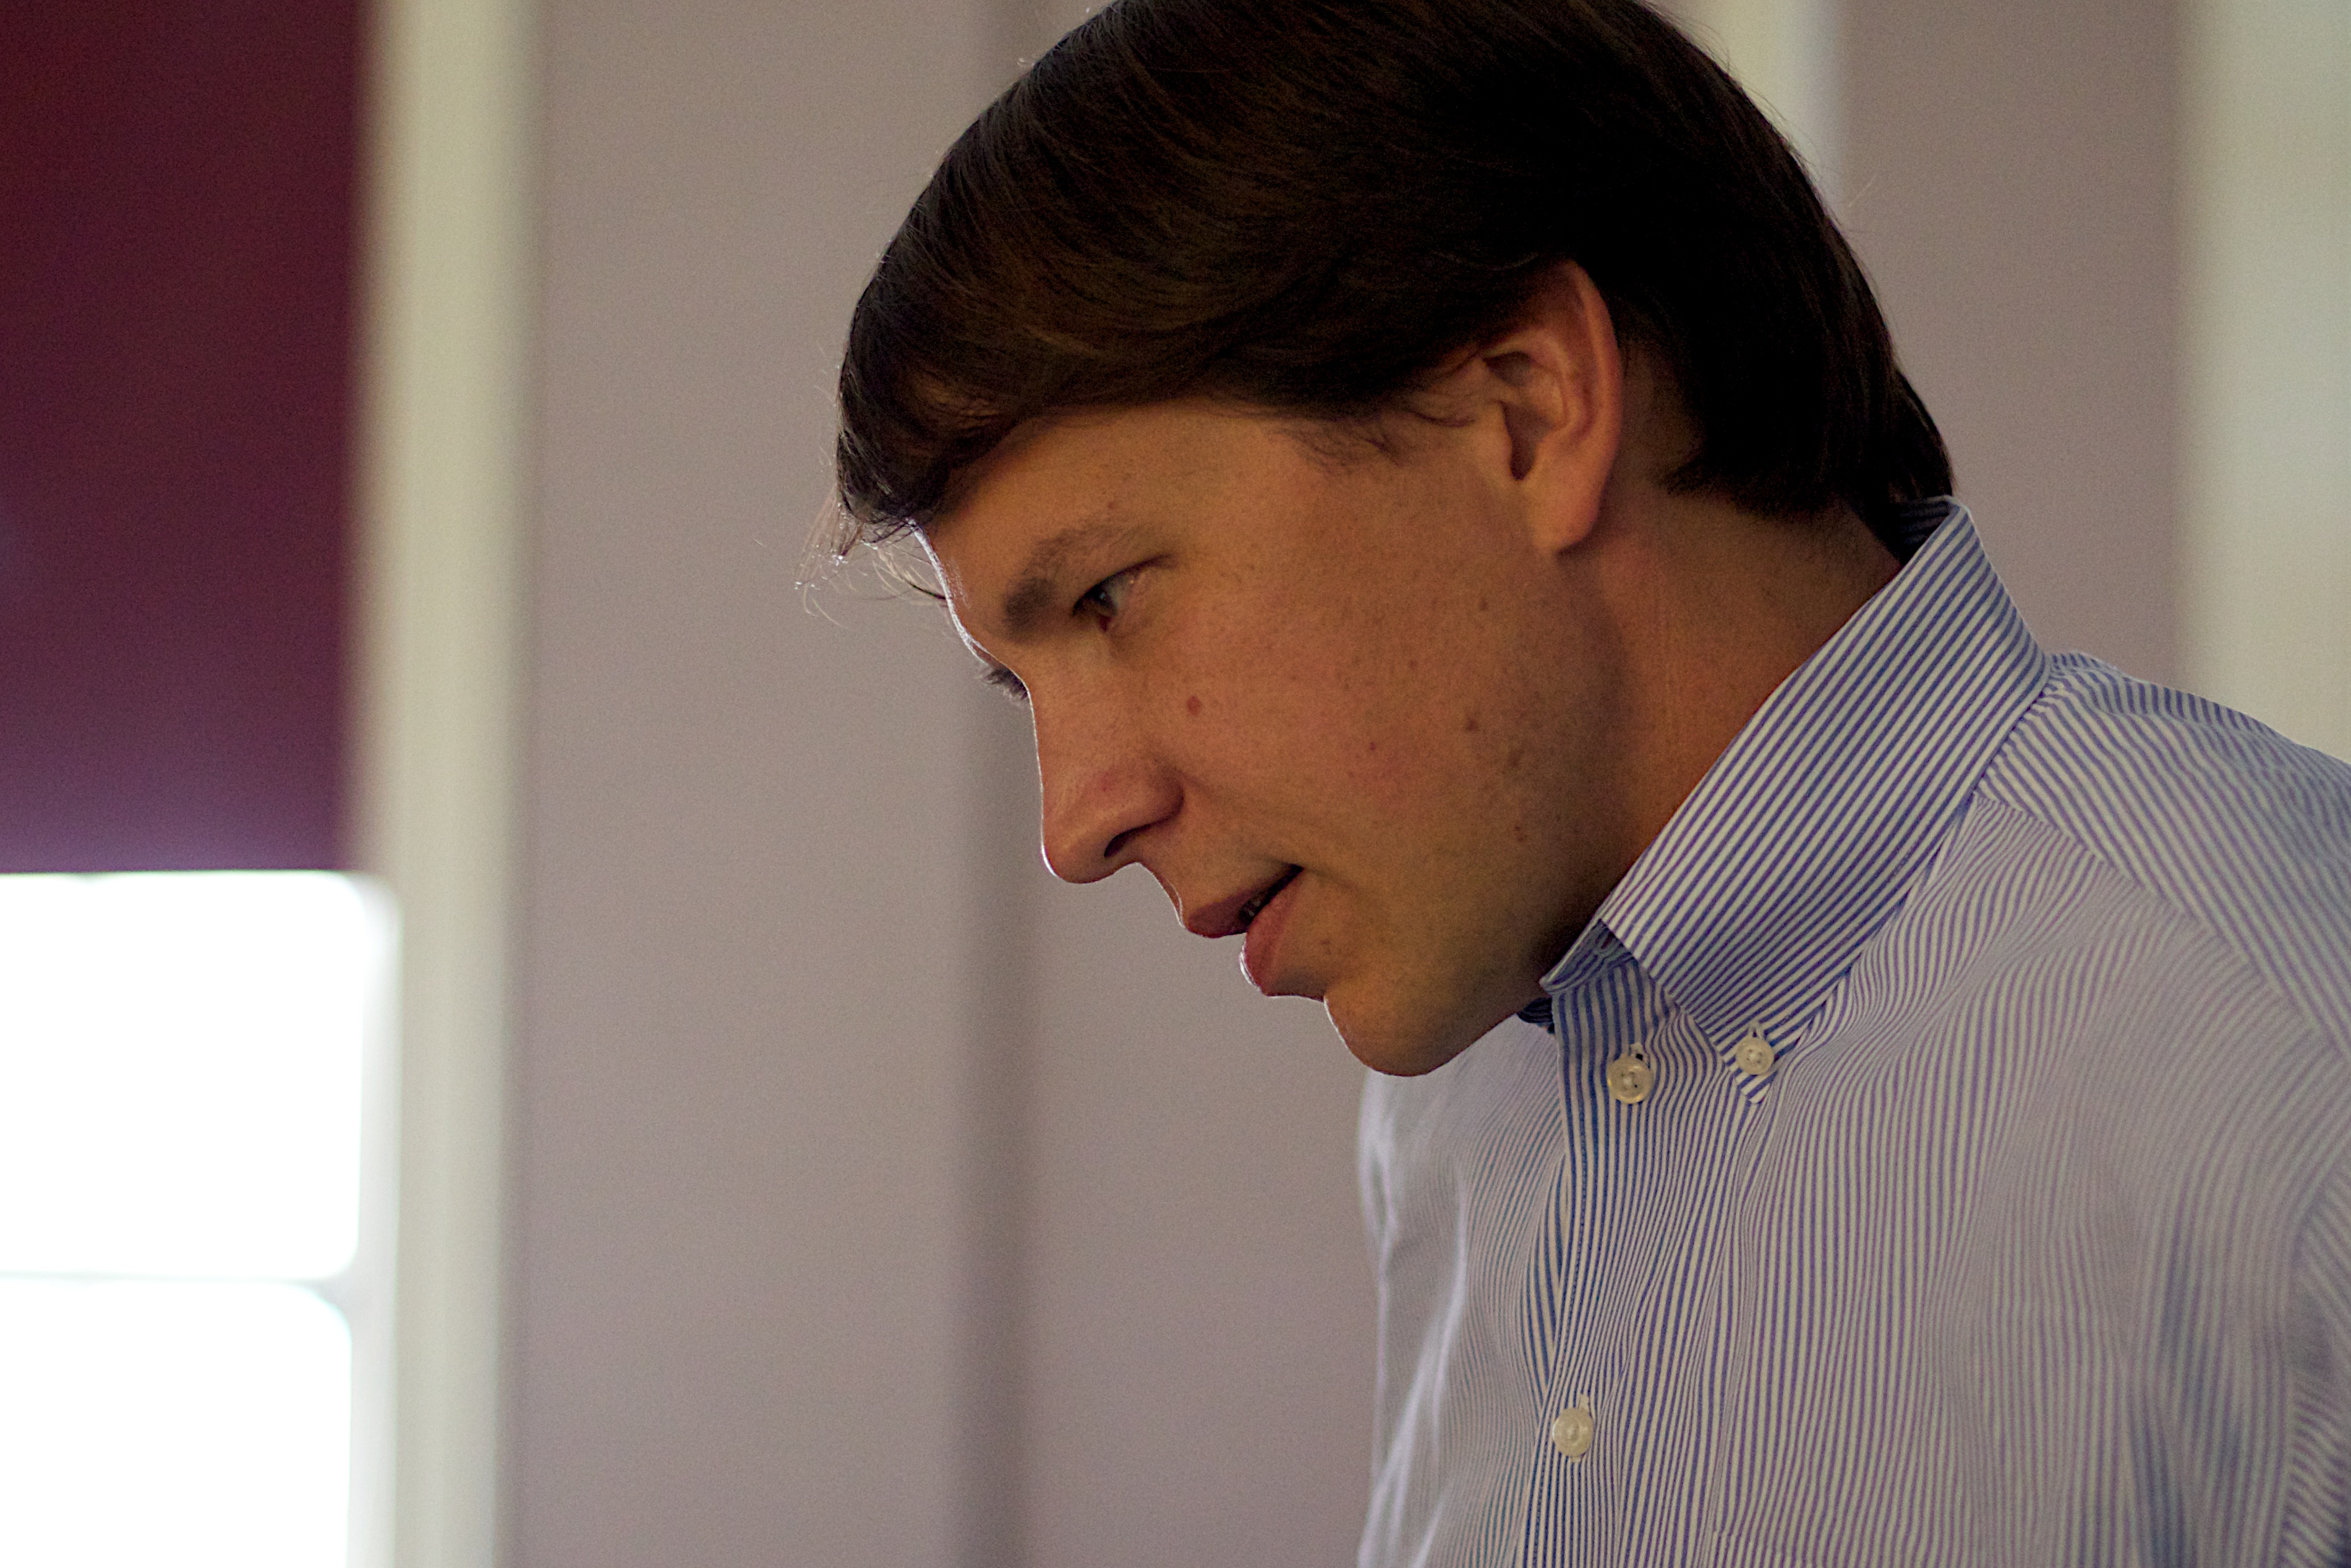
man, person, male, portrait, conversation, eye, odyssey, sense